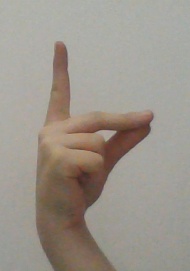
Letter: ta